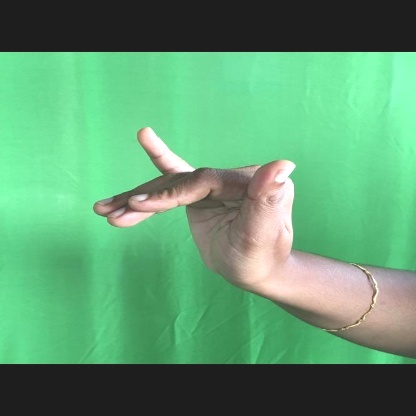
Mudra: Mrigasirsha